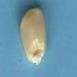
Maize quality: Good